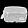
Label: Bag